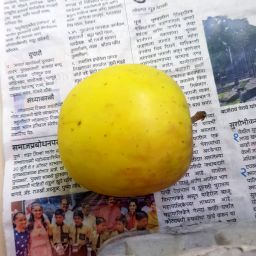
Fruit: Apple
Quality: Good